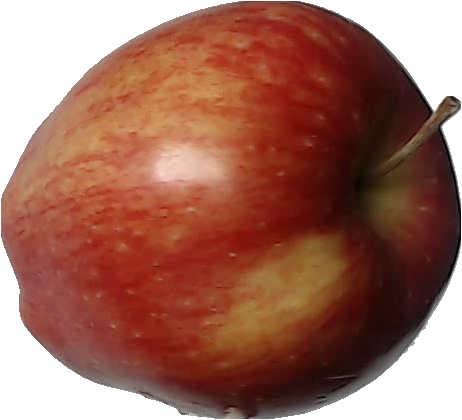
Label: apple_red_1